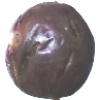
Label: Passion Fruit 1